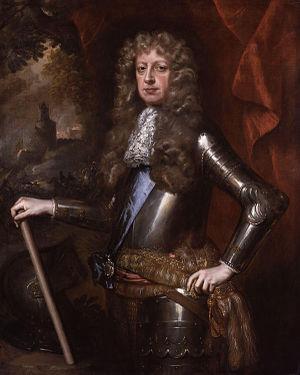
James Butler, 1ᵉʳ duc d'Ormonde, fut un homme d'État et un militaire anglo-irlandais. Il est surtout connu pour sa participation aux guerres confédérées irlandaises des années 1640, lorsqu'il commanda les forces anglaises royalistes en Irlande.
Willem Wissing, connu en Angleterre sous le nom de William Wissing, était un portraitiste hollandais qui travailla essentiellement en Angleterre.